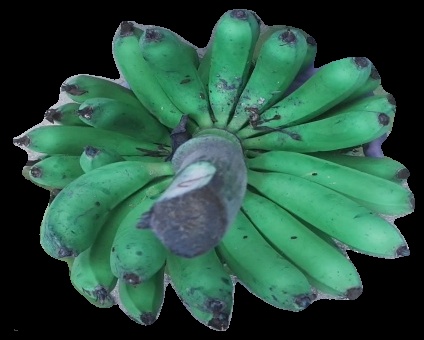
Variety: pachbale
Grade: grade3